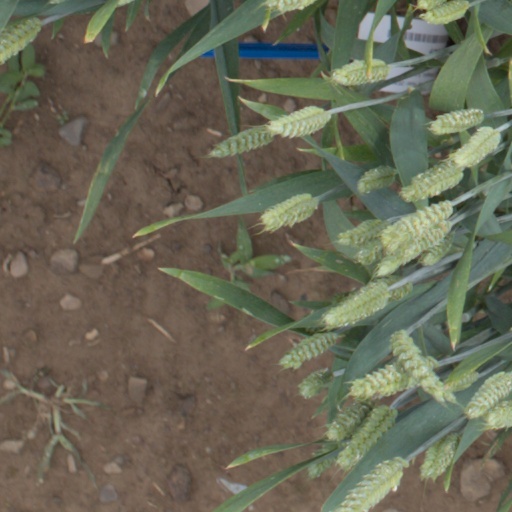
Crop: wheat